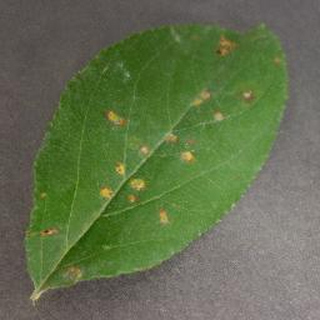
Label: apple_cedar_apple_rust